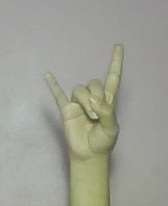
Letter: la